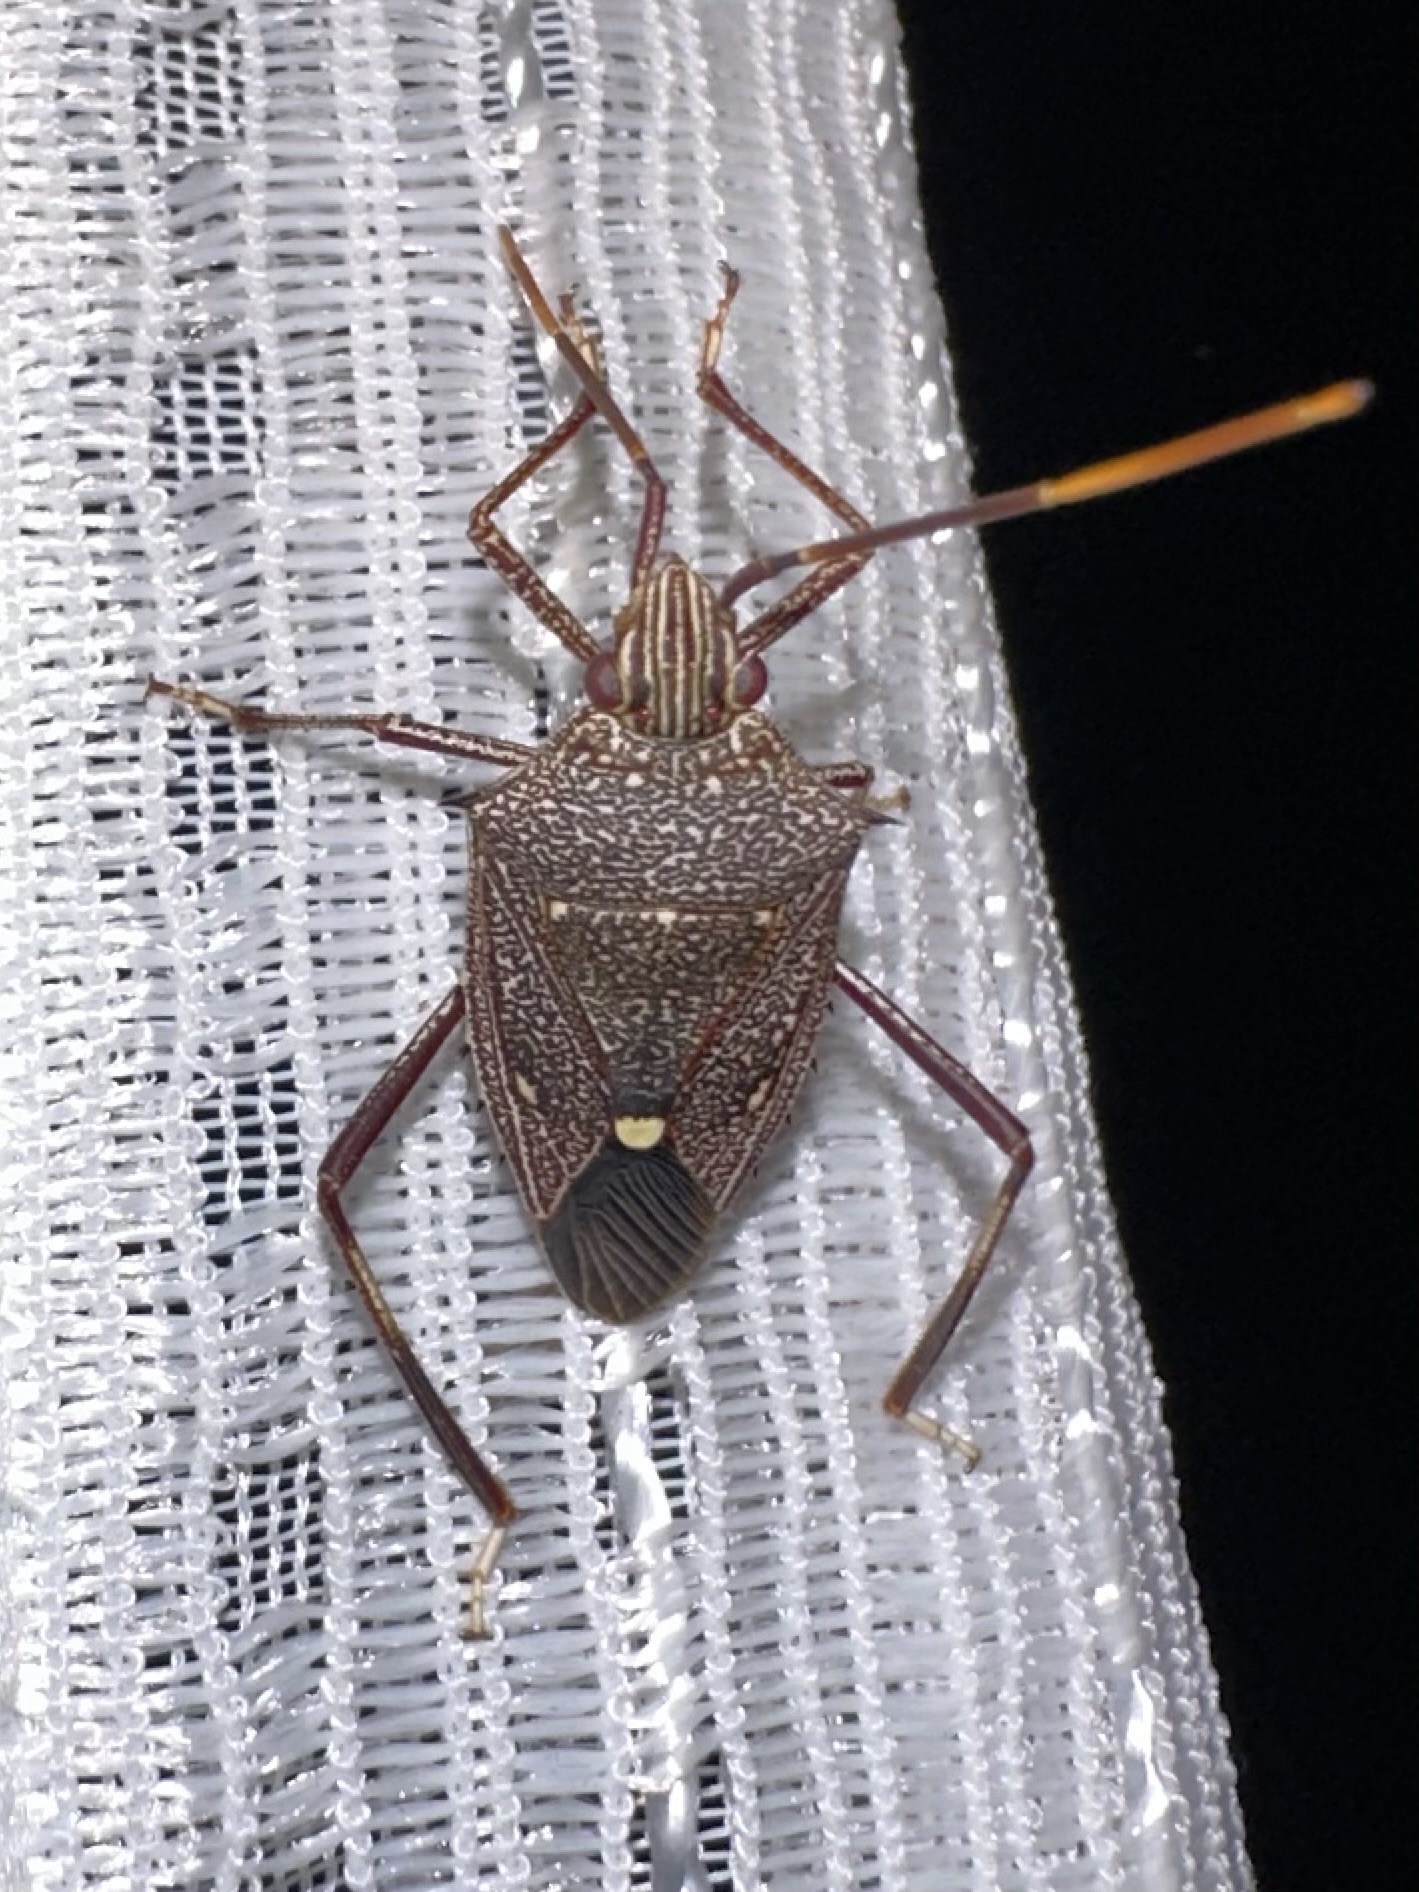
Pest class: stink_bug